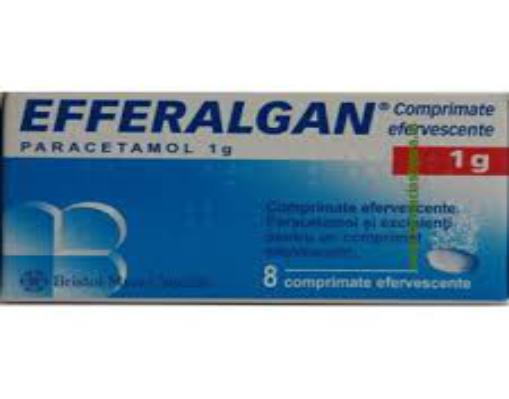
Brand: Efferalgan
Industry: Medical